Cultural y Deportiva Leonesa

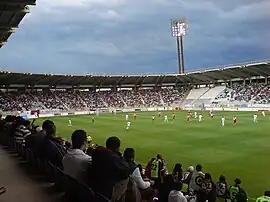
C. Leonesa vs. Sabadell, in the 2008–09 Segunda División promotion playoffs

Júpiter Leonés is the reserve team of the club.